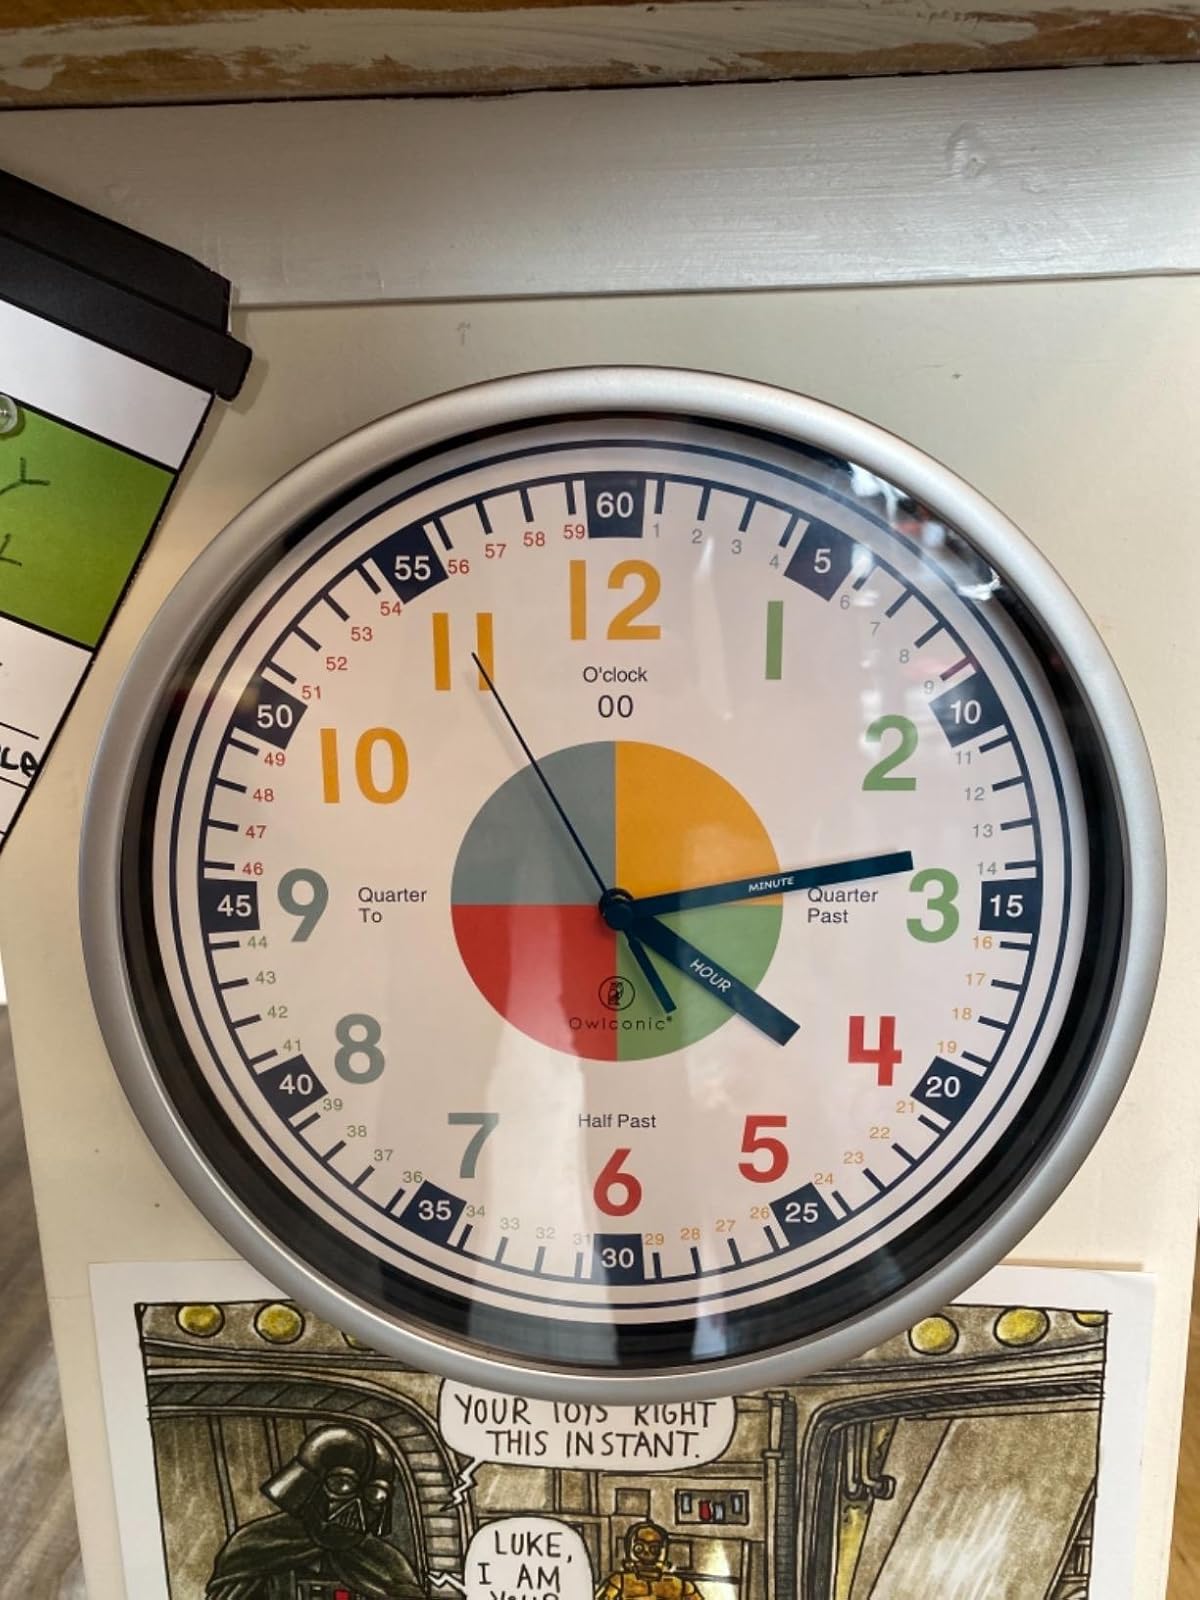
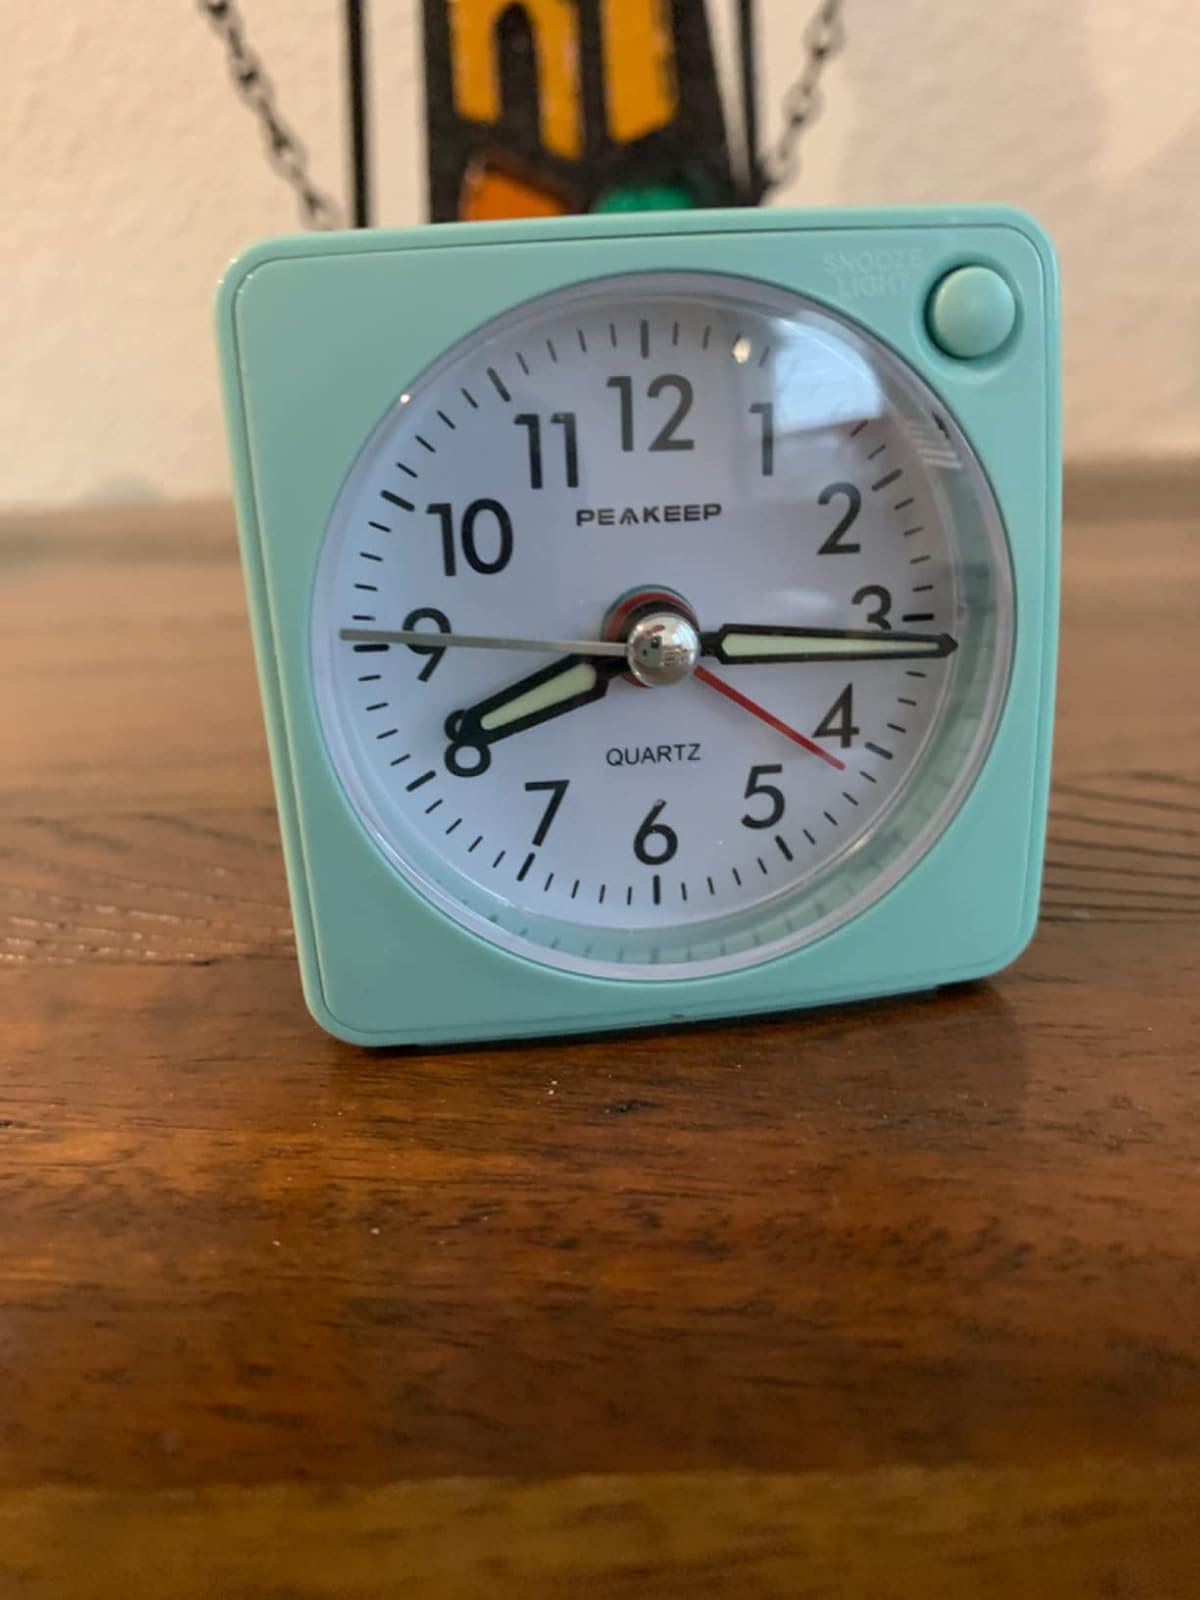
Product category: clock
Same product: no